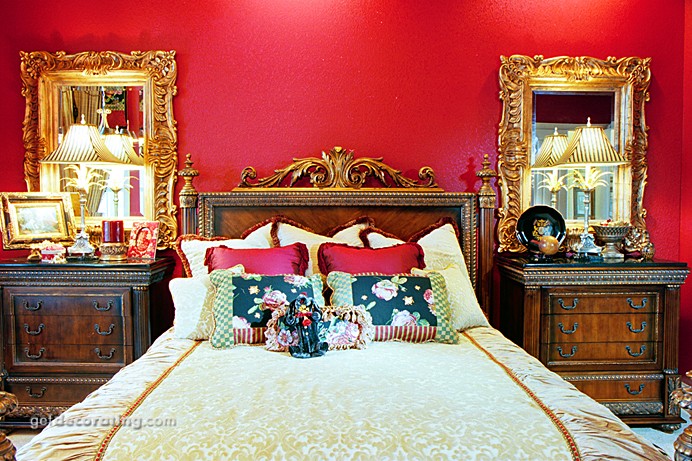
Room type: bedroom